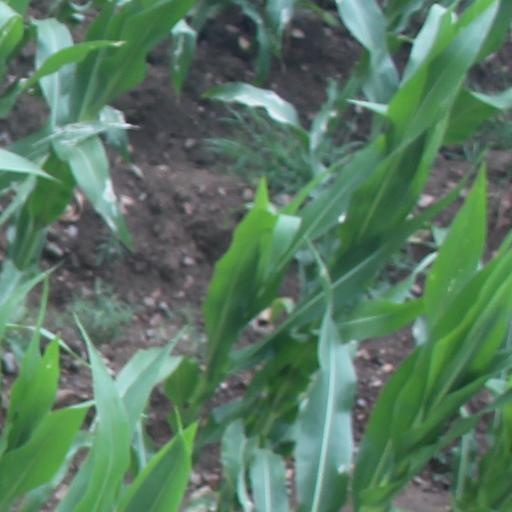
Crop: maize; corn